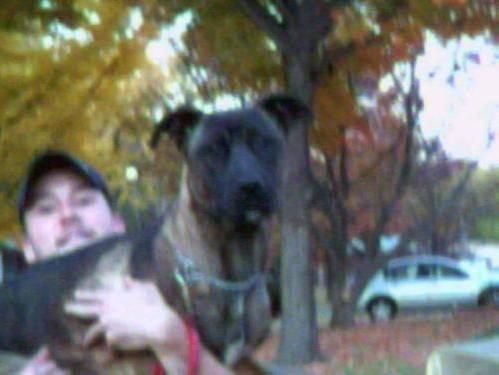
dog